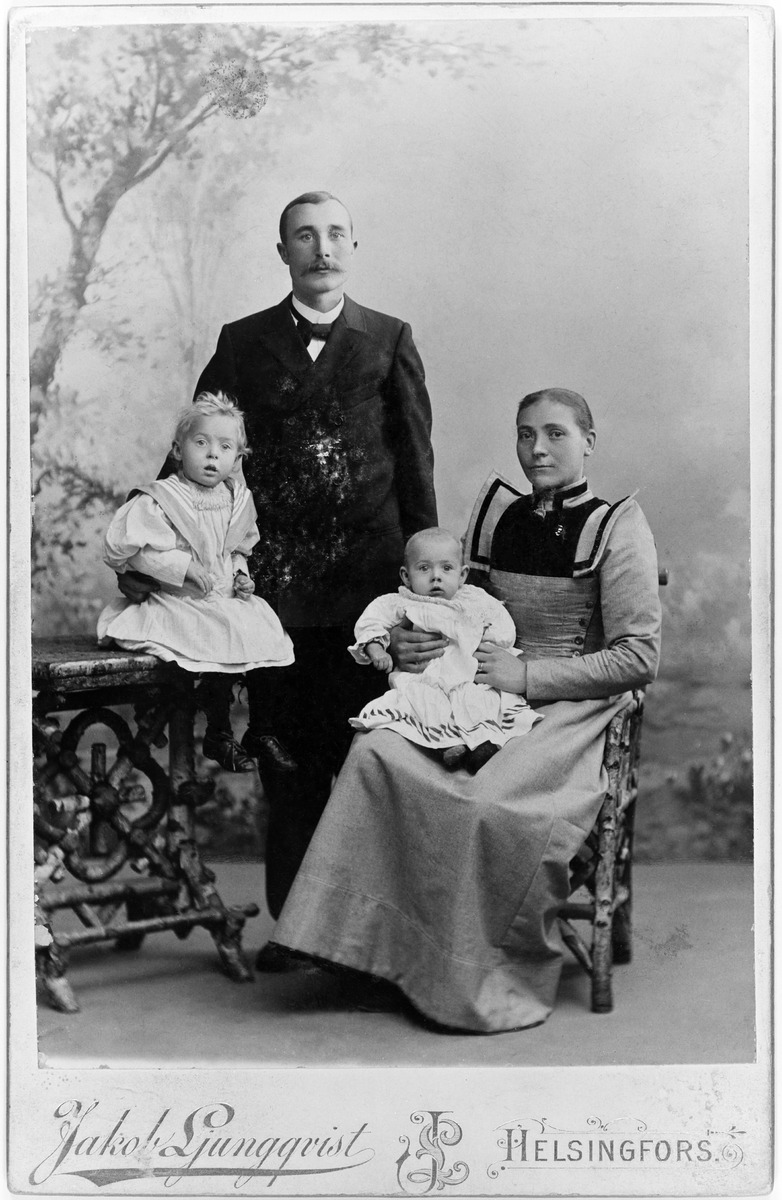
Kronqvistin perhe
sisällön kuvaus: Kronqvistin perhe. mustavalkoinen
Kuvaaja: Nyblin, Daniel, valokuvaaja
Ajankohta: kuvausaika 1890 -luku
Aiheet: Kronqvist,  ,, perheet, vaatteet lastenvaatteet naisten puvut